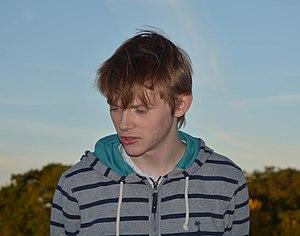
Photo de Thomas Doret